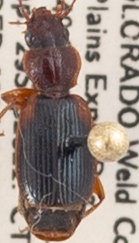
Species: Cymindis planipennis
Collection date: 2021-09-29
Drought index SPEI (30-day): -1.594
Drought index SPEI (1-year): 0.288
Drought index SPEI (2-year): -0.8